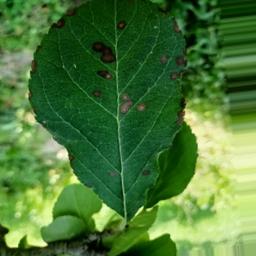
Label: Alternaria